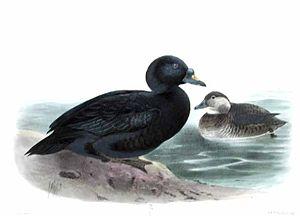
Melanitta nigra (Macreuse noire)
Cette liste de la faune française regroupe les espèces de Galloanserae peuplant la France métropolitaine.
La Macreuse noire est une espèce de canards plongeurs marins de la famille des anatidés. Le dimorphisme sexuel est prononcé chez cet oiseau, le mâle étant entièrement noir, avec une tache jaune orangé sur le bec, la femelle et les jeunes sont brun clair, avec les côtés du cou et de la tête plus pâles. La Macreuse noire habite le Nord de l'Europe et de l'Asie ; les populations américaines ont évolué vers une espèce désormais considérée comme séparée, appelée Macreuse à bec jaune.